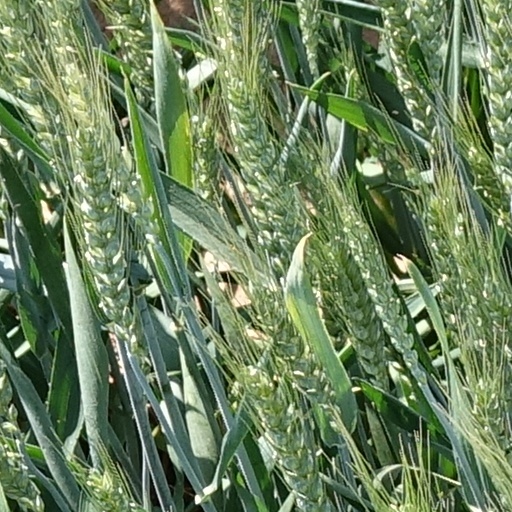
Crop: wheat